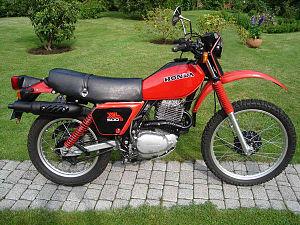
La XL 500 S est un modèle de motocyclette du constructeur japonais Honda.